The Variable

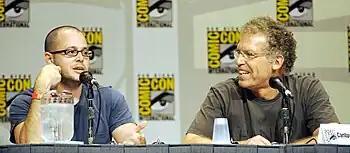
Damon Lindelof and Carlton Cuse, the show runners of "Lost"

"The Variable" was written by Edward Kitsis and Adam Horowitz and directed by Paul Edwards. Like most season five episodes, it features elements of time travel. It serves as a companion piece to the season four episode "The Constant", another episode that heavily features the character Daniel, and the third "Lost" episode to deal directly with the concept of time travel after "Flashes Before Your Eyes" from the third season and